Hubert Humphrey

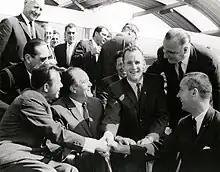
Humphrey with Soviet cosmonaut Yuri Gagarin and Gemini 4 astronauts at the 1965 Paris Air Show

Humphrey took office on January 20, 1965, ending the 14-month vacancy of the vice president of the United States, which had remained empty when then-Vice President Lyndon B. Johnson assumed the presidency after the assassination of John F. Kennedy in November 1963. He was an early skeptic of the then growing Vietnam War. Following a successful Viet Cong hit-and-run attack on a U.S. military installation at Pleiku on February 7, 1965 (where 7 Americans were killed and 109 wounded), Humphrey returned from Georgia to Washington D.C., to attempt to prevent further escalation. He told President Johnson that bombing North Vietnam was not a solution to the problems in South Vietnam, but that bombing would require the injection of US ground forces into South Vietnam to protect the airbases. Presciently, he noted that a military solution in Vietnam would take several years, well beyond the next election cycle. In response to this advice, President Johnson punished Humphrey by treating him coldly and restricting him from his inner circle for a number of months, until Humphrey decided to "get back on the team" and fully support the war effort.